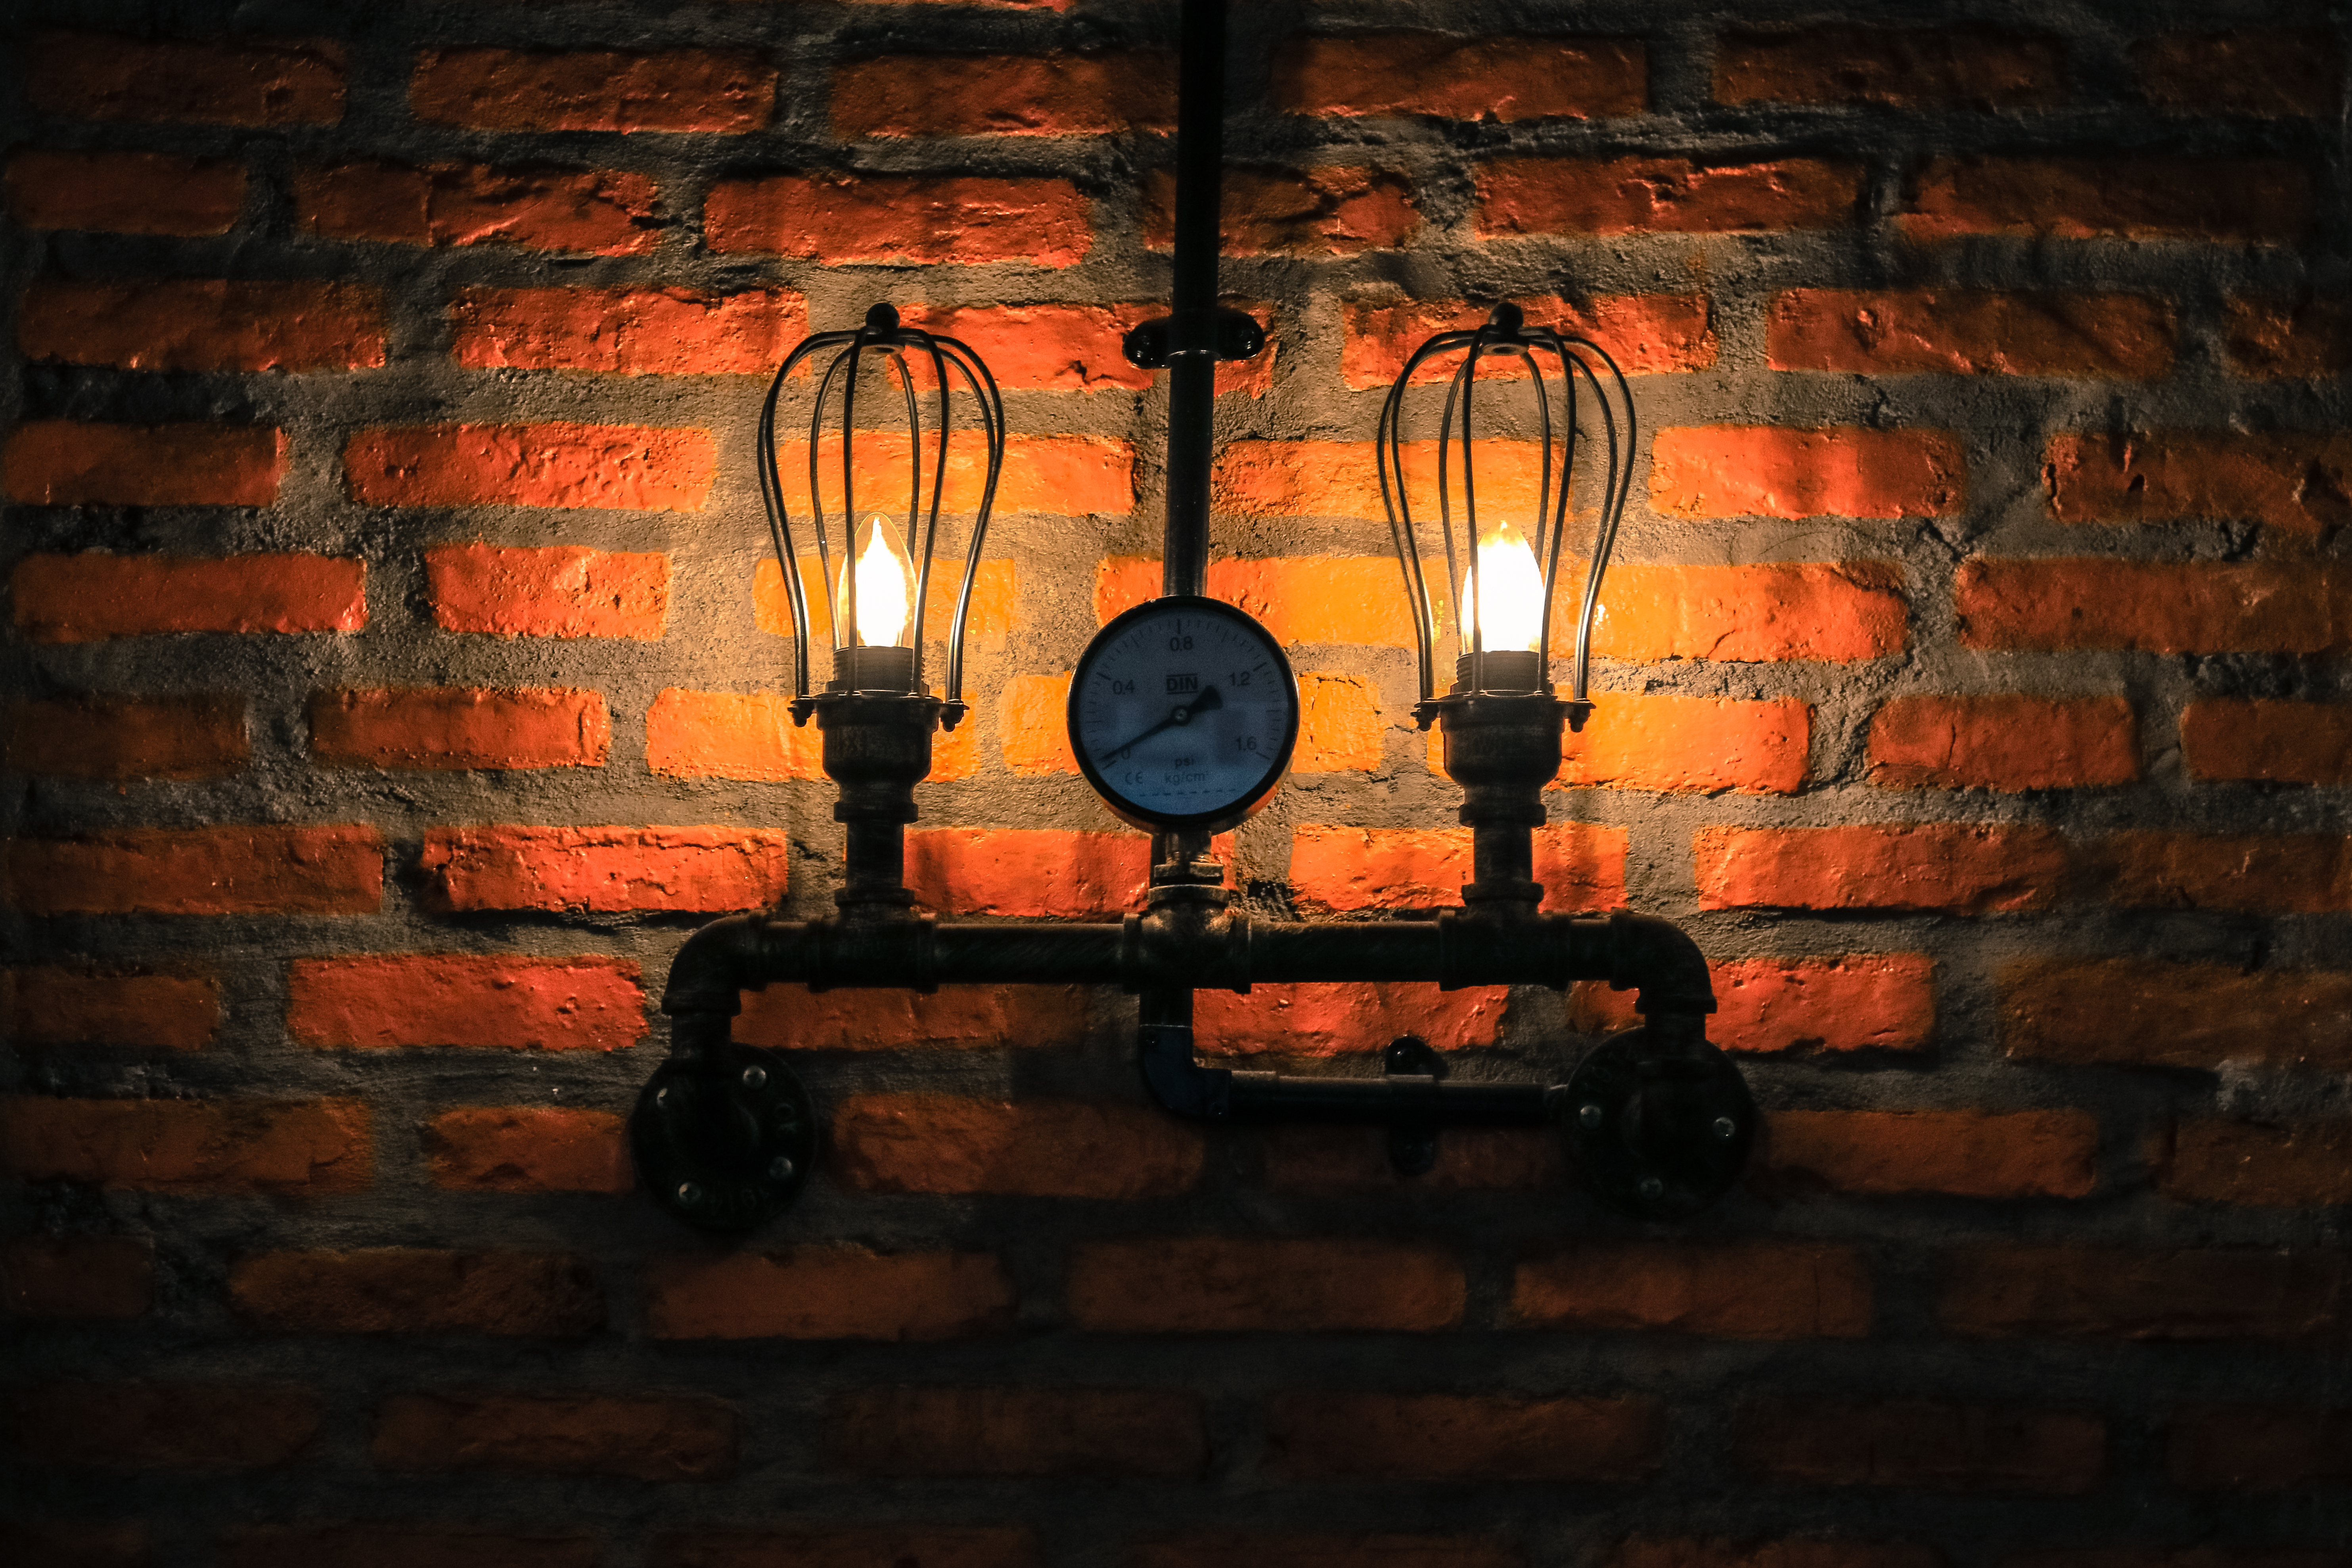
candlelight, photography, architectural design, clasic, aromatic, warm, warm light, inspiration, lighting, wall, light, brick, light fixture, lamp, still life photography, iron, brickwork, sconce, sky, wood, shadow, room, street light, still life, darkness, interior design, heat, metal